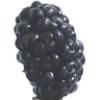
Label: Mulberry 1